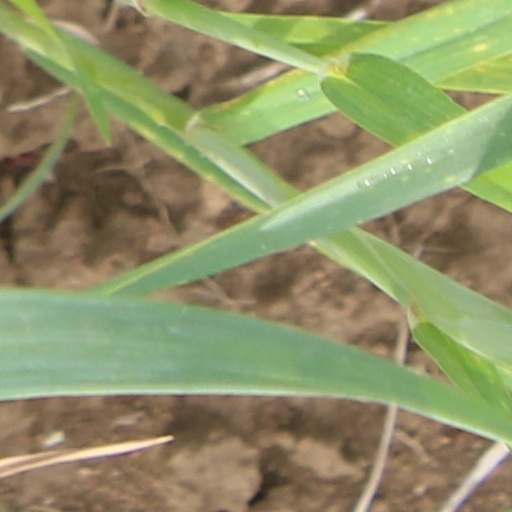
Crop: wheat